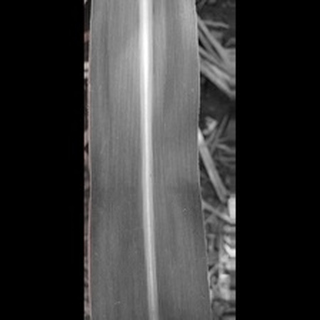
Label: healthy_sugarcane